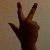
The image shows a hand gesture representing the number 3 in Indian Sign Language.